Question: Where is the picture taken?
Tambaya: A ina aka ɗauki hoton?
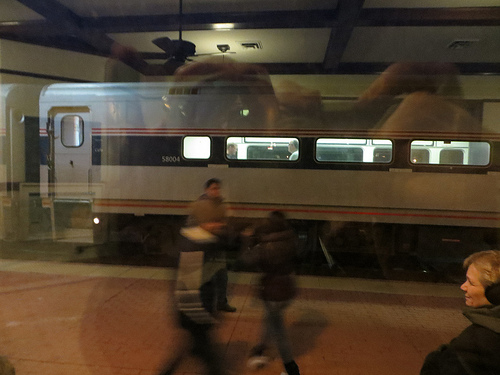
Answer: A train depot.
Amsa: A tashar jirgin ƙasa.